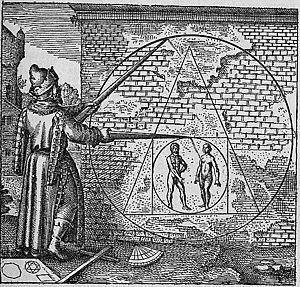
Michael Maier est un médecin et alchimiste allemand, qui fut conseiller de l'empereur romain germanique Rodolphe II de Habsbourg.